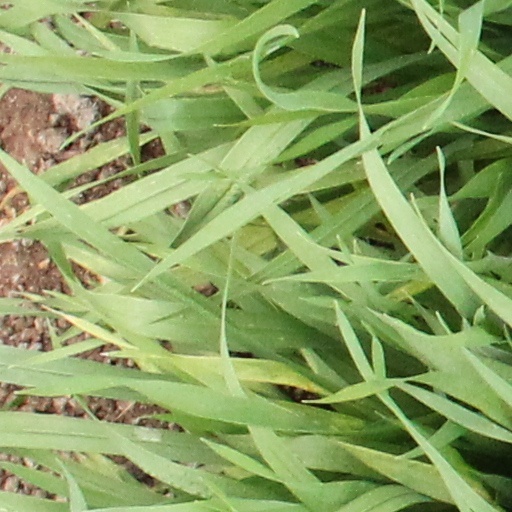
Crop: wheat